Graeme Pallister

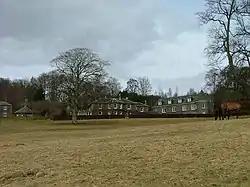

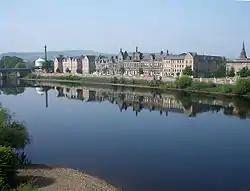

Pallister began his culinary career at nearby Kinloch House Hotel, under head chef Bill McNicoll, via a Youth Training Scheme (YTS) placement while still studying at Perth College UHI. Its restaurant was three AA Rosettes at the time. He moved out of his parents' home and lived on the property with several other chefs.